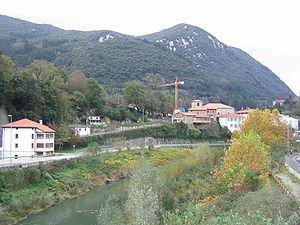
Mendaro est une commune du Guipuscoa dans la communauté autonome du Pays basque en Espagne.